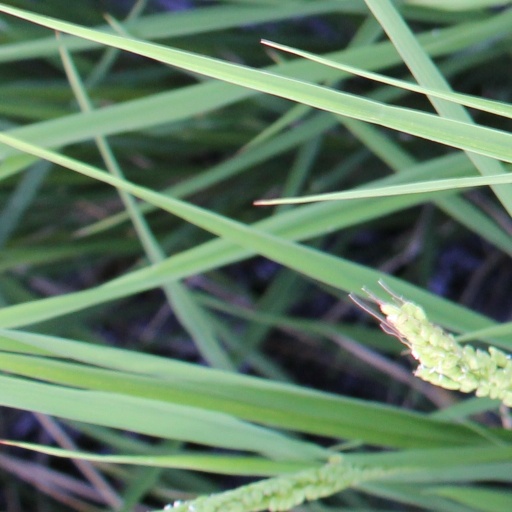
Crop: rice